Richmond Hill Historic District

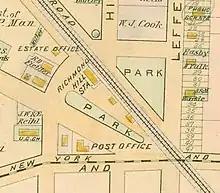
Development around railroad station, after two decades of operation, on an 1891 map

The hill referred to as Richmond Hill is a moraine created by debris and rocks collected while glaciers advanced down North America during the Wisconsin glaciation. Prior to European colonization, the land was occupied by the Rockaway Native American group, for which the Rockaways were named. In 1660, the Welling family purchased land in what was then the western portion of the colonial town of Rustdorp. The land would become the Welling Farm, while Rustdorp would be renamed Jamaica under British rule in 1664. The Battle of Long Island, one of the bloodiest battles of the Revolutionary War, was fought in 1776 along the ridge in present-day Forest Park, near what is now the golf course clubhouse. Protected by its thickly wooded area, American riflemen used guerrilla warfare tactics to attack and defeat the advancing Hessians. One of the sites that would make up modern Richmond Hill, Lefferts Farm, was said to be the site of a Revolutionary War battle. In January 1853, a Farming community was established on the south side of Jamaica Avenue between 110th and 112th Streets, known as Clarenceville. This land was purchased from the Welling estate.